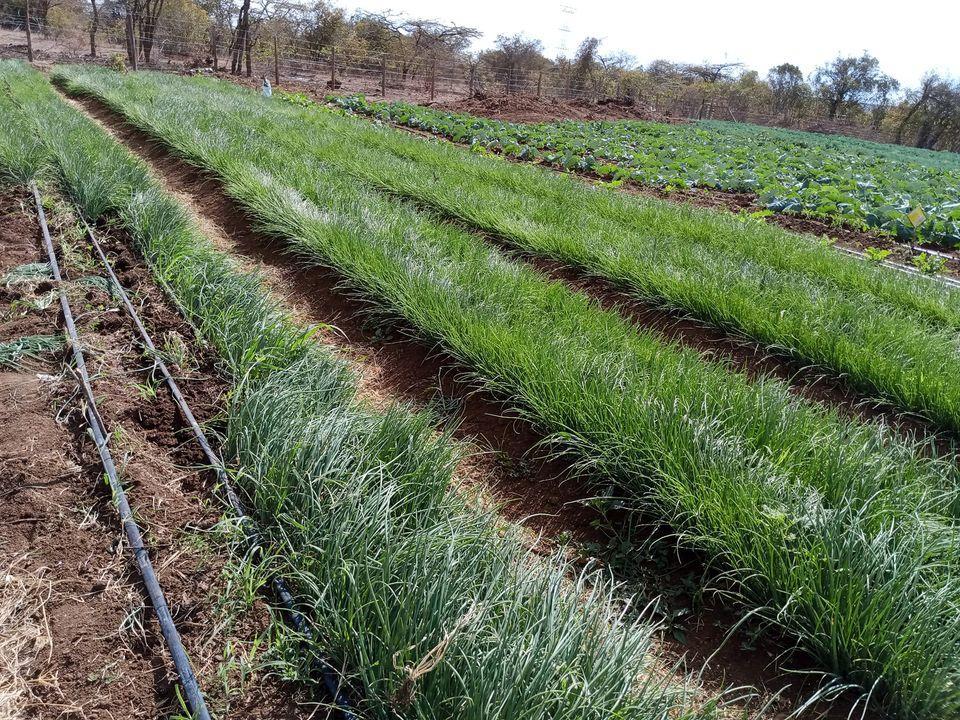
Shamba kubwa lililo na vitalu virefu vilivyopandwa mimea mbalimbali ambayo baada ya kukua na kustawi vizuri hupelekwa viwandani kwa ajili ya uchakataji, eneo hilo limezungushiwa uzio na nje kukiwa na miti mingi.